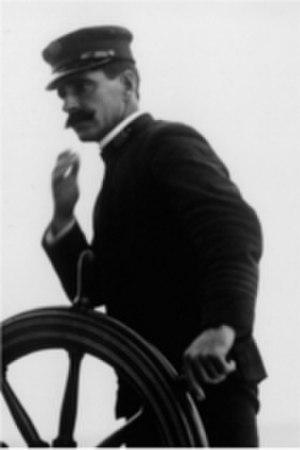
Charles Barr à bord du Yacht Reliance, Coupe de l' America de 1903 Photographie de James Burton
Charles Barr est un navigateur et skipper professionnel écossais, naturalisé américain en 1893